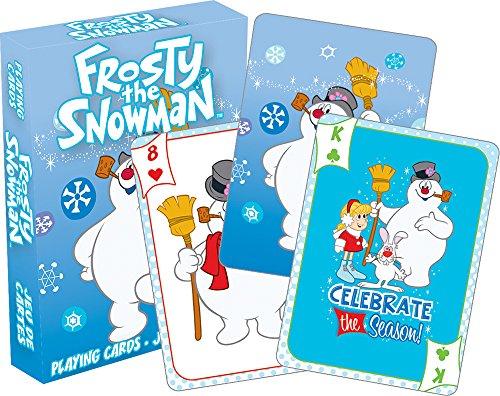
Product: Aquarius Frosty The Snowman Playing Cards
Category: Toys & Games | Games & Accessories | Card Games | Standard Playing Card Decks
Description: Deck includes 52 different images.
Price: $9.99
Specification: ProductDimensions:2.5x0.8x3.5inches|ItemWeight:3.2ounces|ShippingWeight:3.2ounces(Viewshippingratesandpolicies)|DomesticShipping:ItemcanbeshippedwithinU.S.|InternationalShipping:ThisitemcanbeshippedtoselectcountriesoutsideoftheU.S.LearnMore|ASIN:B01BPQIIRE|Itemmodelnumber:52384|Manufacturerrecommendedage:5yearsandup